St George's School, Harpenden

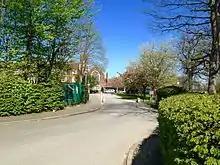
Aim Higher entrance on Carlton Road leading to girls boarding house

Keswick and Crosthwaite House provide boarding accommodation for girl and boy boarders respectively.